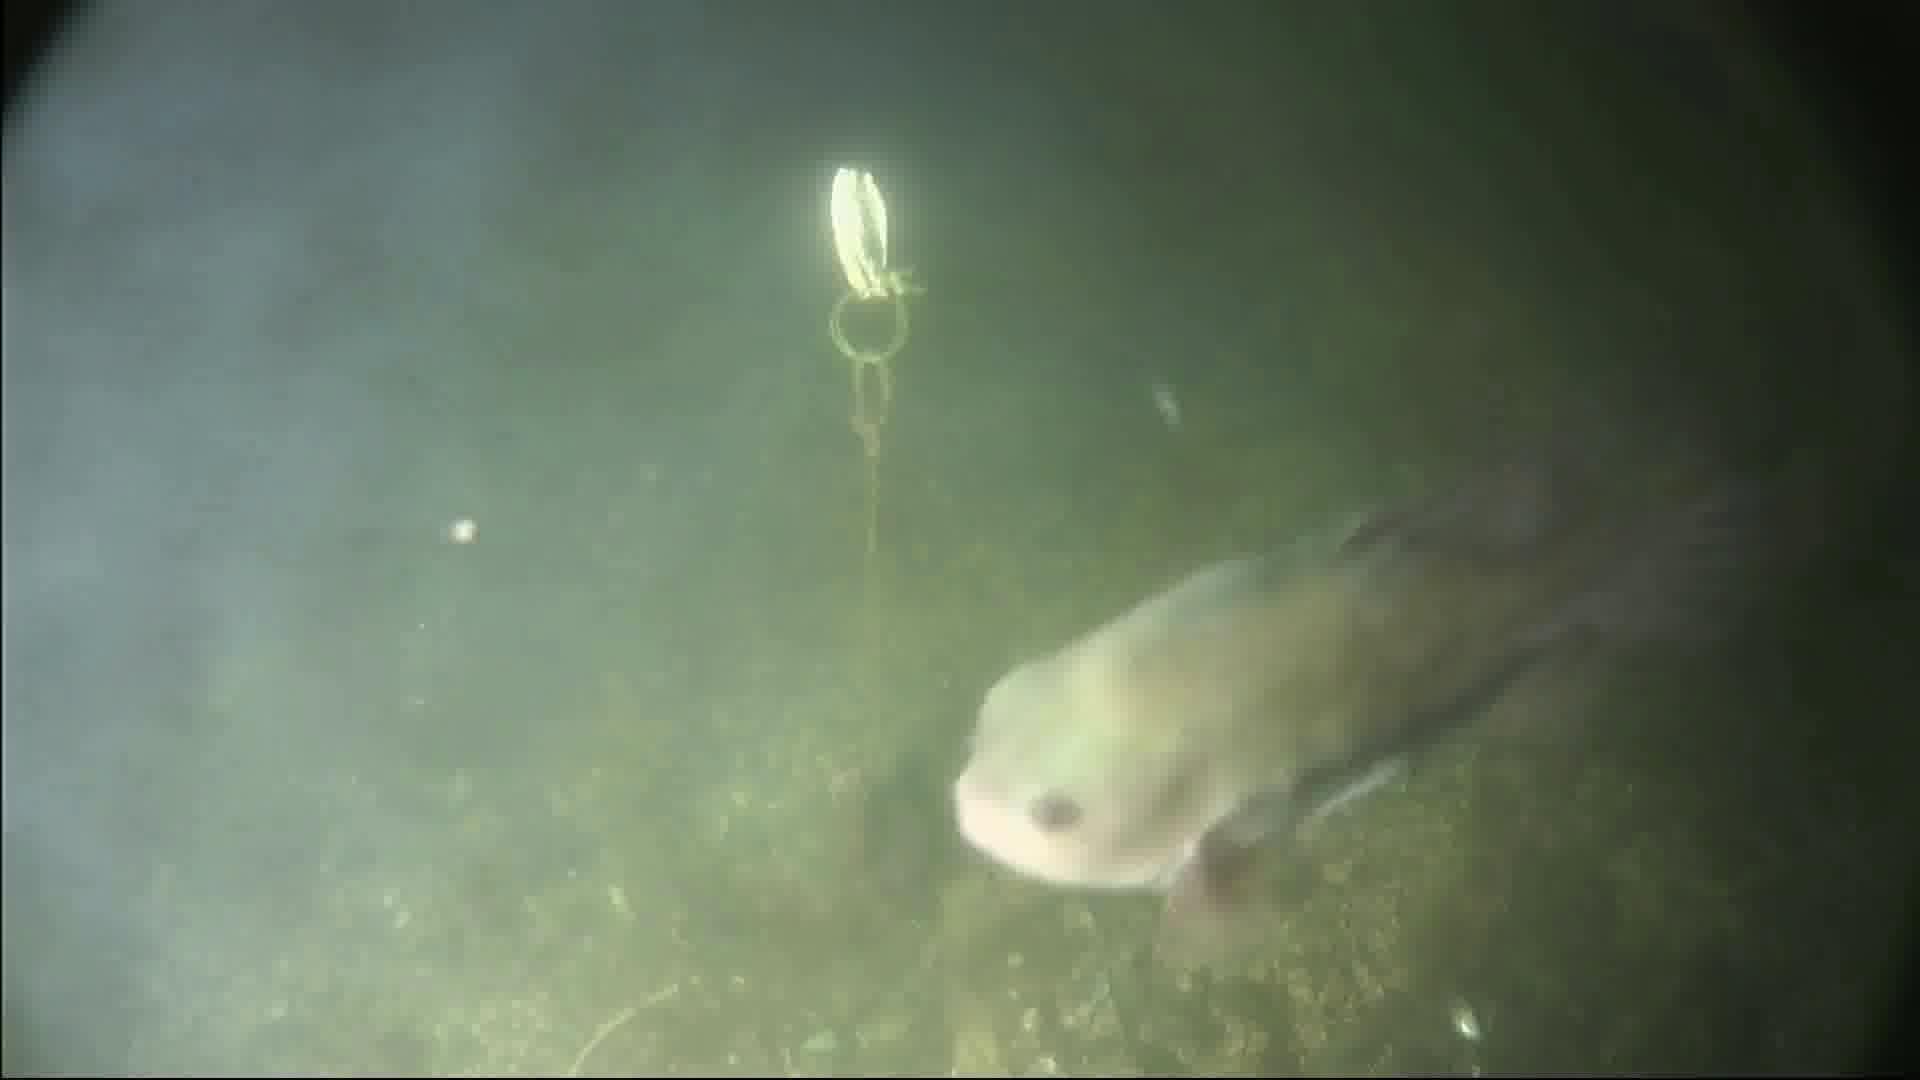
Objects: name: fish
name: crab